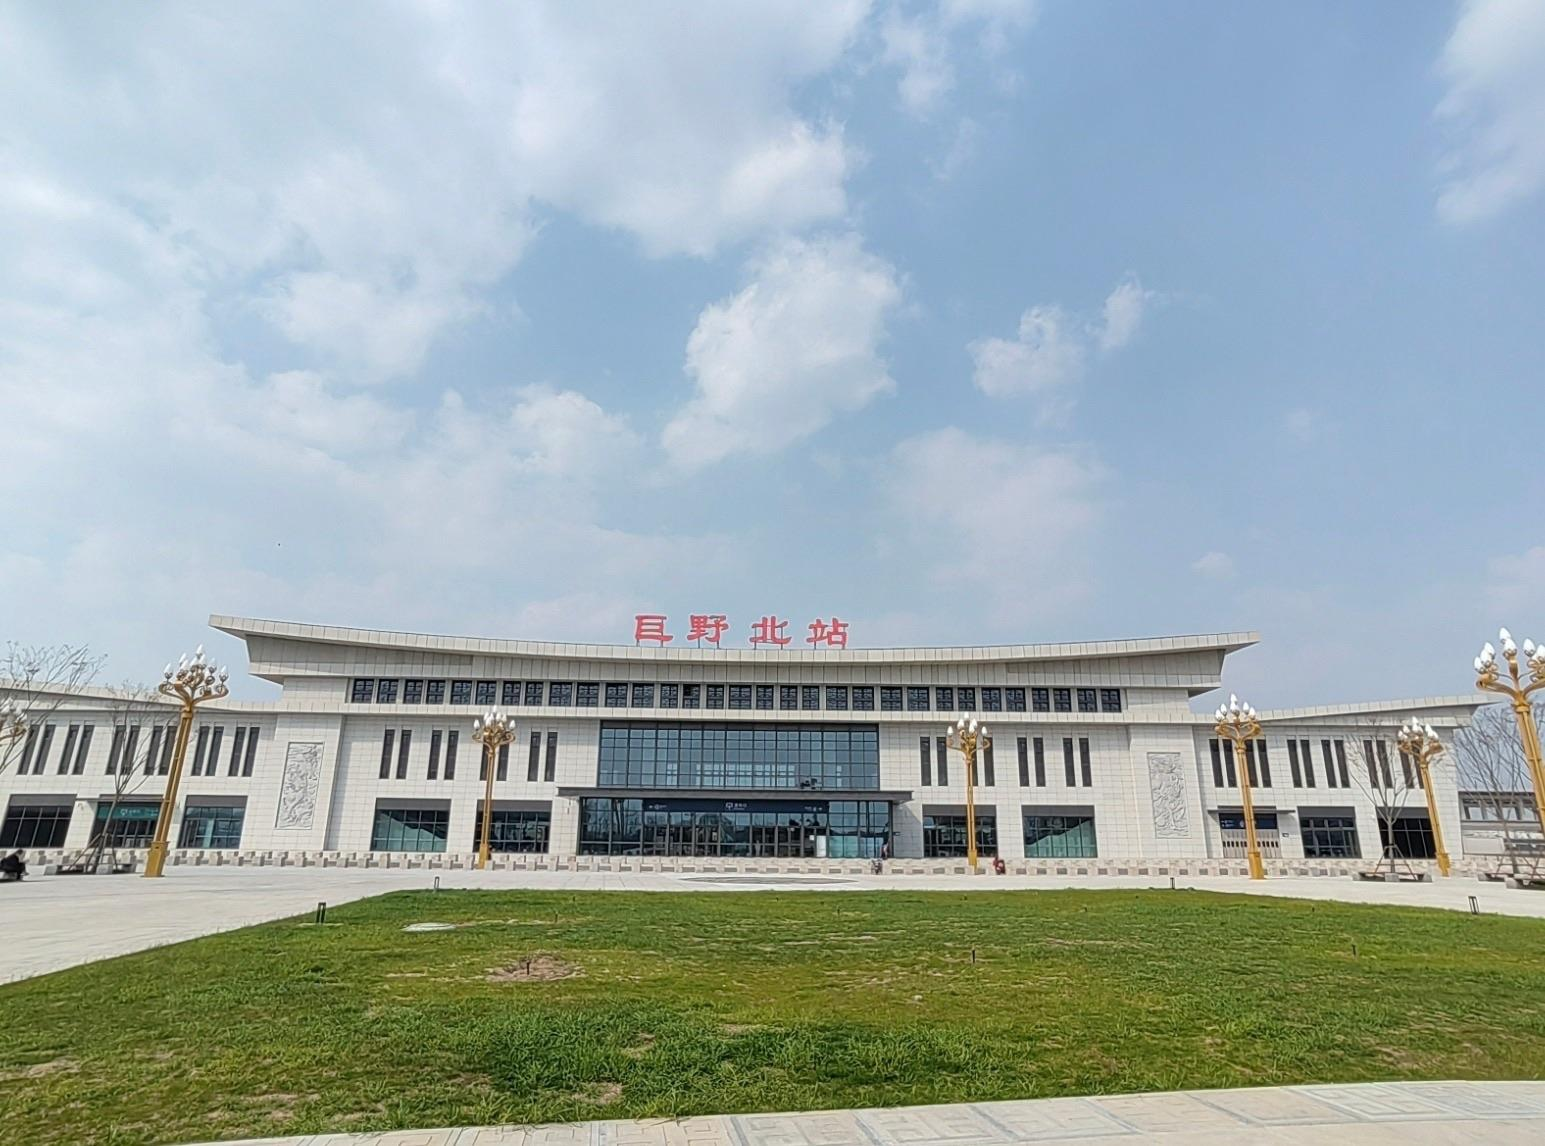
地标名称：巨野北站
所在城市：菏泽市·巨野县